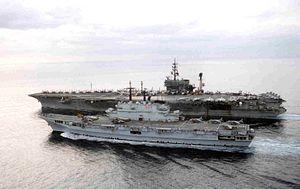
Le Giuseppe Garibaldi est un porte-aéronefs de la Marina militare dont il est le navire amiral, en service depuis 1985, le premier à utiliser des avions à décollage vertical dans ce corps d'armée. Il est spécialisé dans la lutte anti-sous-marine.